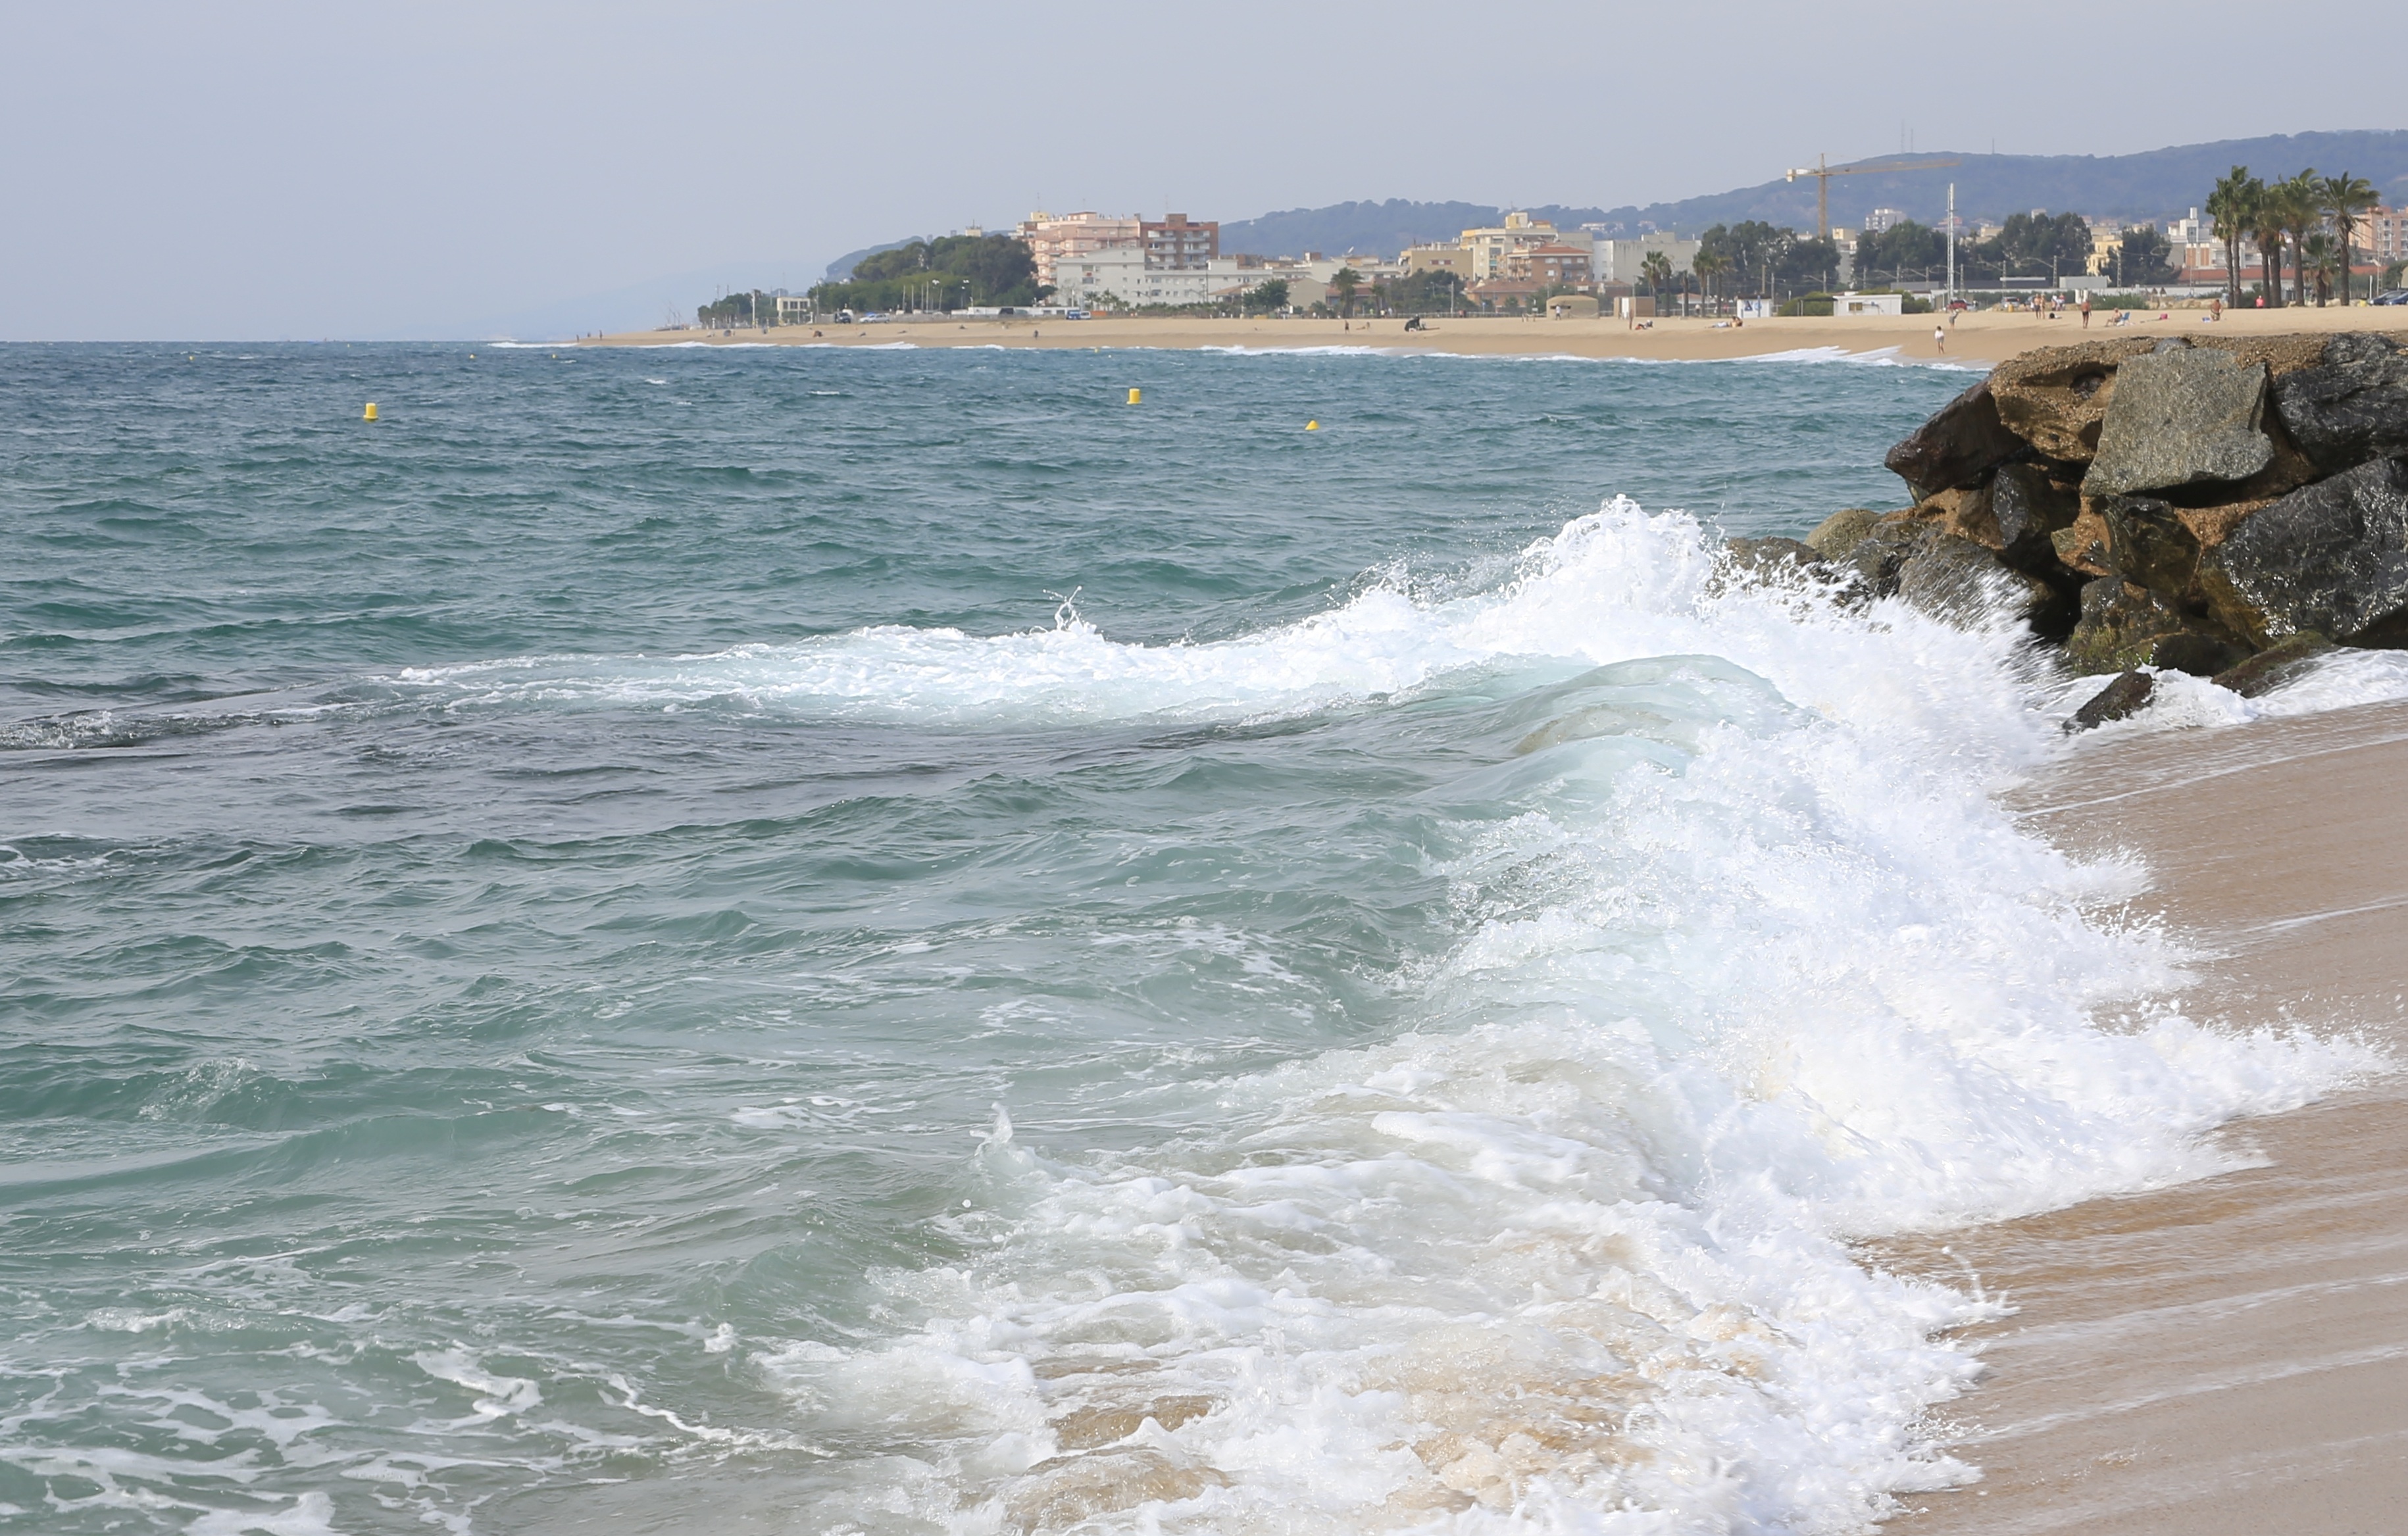
beach, landscape, sea, coast, water, rock, ocean, horizon, shore, wave, wind, summer, vacation, terrain, body of water, rocks, sandy beach, breakwater, cape, wind wave